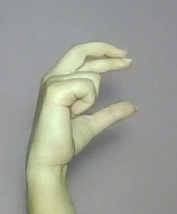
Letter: thal